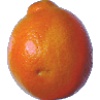
Label: tangelo